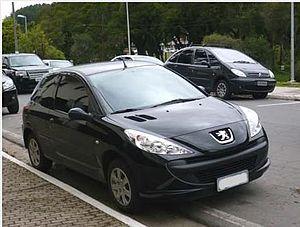
La 207 est un modèle automobile du segment B produit par le constructeur Peugeot entre 2006 et 2014. La 207 a été la voiture la plus vendue en Europe en 2007 et la plus vendue en France de 2007 à 2010, devant sa principale rivale qu'est la Renault Clio III. De 2012 à juin 2014, elle prend l’appellation 207+.